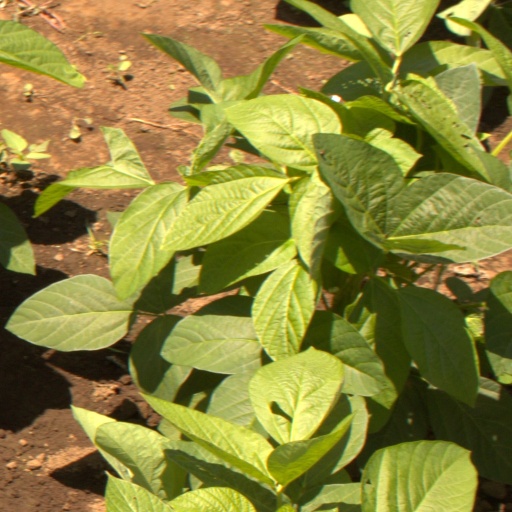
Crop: soybean